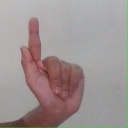
अक्षर: ळ